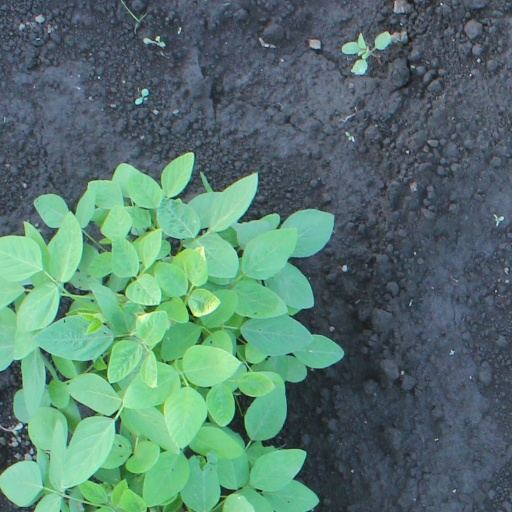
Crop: soybean